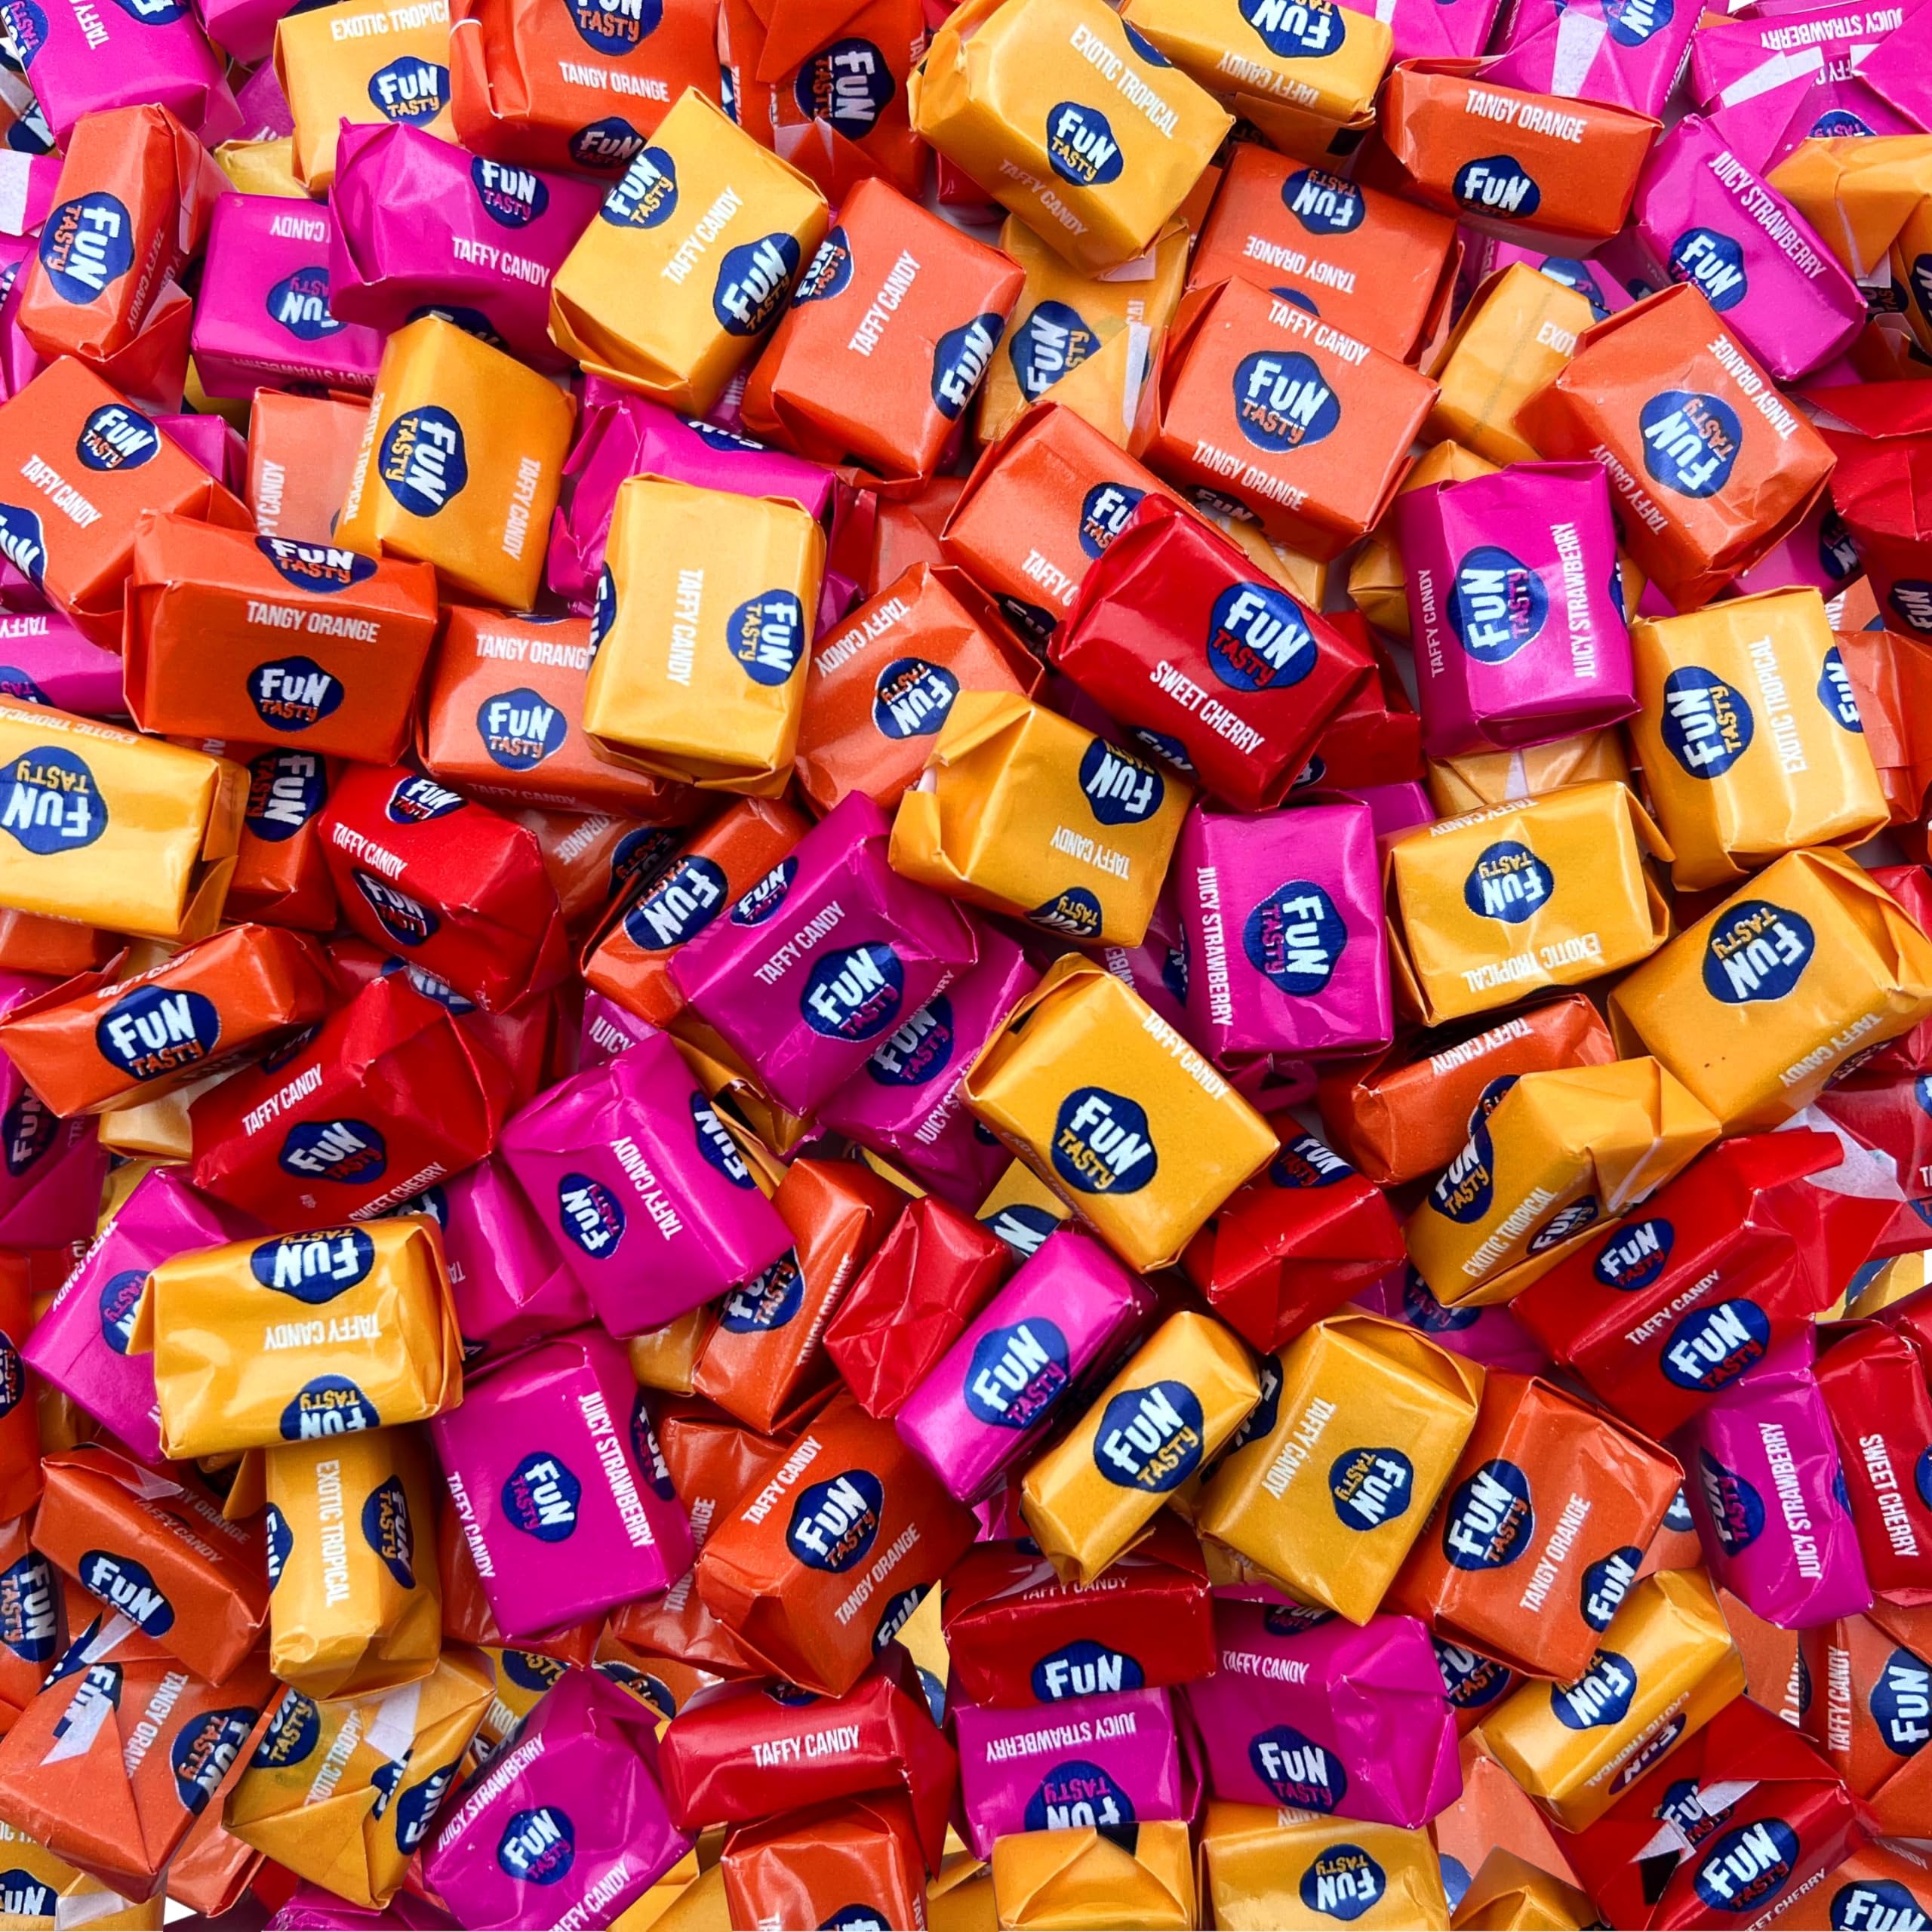
Item Name: Fruit Taffy - 2.2 Pound Bulk Pack (About 245 Count) - Assorted Flavors - Cherry, Orange, Strawberry, Tropical Fruits
Bullet Point 1: Funtasty Assorted Fruit Taffy Candy; 2.2-pound bulk bag; approximately 245 pieces per order
Bullet Point 2: Each piece of taffy is infused with the essence of assorted fruits, offering a tantalizing flavor experience
Bullet Point 3: Savor the mouthwatering flavors of Sweet Cherries, Exotic Tropical Fruits, Tangy Oranges, and Juicy Strawberries
Bullet Point 4: Share the joy of fruity taffy with friends and family by including them in party favors, buffet treats, or care packages; pack them in your purse, backpack, or lunchbox for a convenient snack on the go
Bullet Point 5: Incorporate them into your favorite dessert recipes to add a burst of fruity flavor; they can be chopped and mixed into cakes, cookies, or ice cream for a fun twist
Product Description: This 2.2-pound bag features 245 individually wrapped pieces of Assorted Fruit Flavored Taffies
Value: 35.2
Unit: Ounce

Price: 17.99